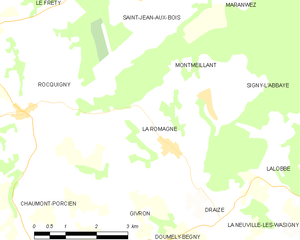
Carte des communes françaises: La Romagne